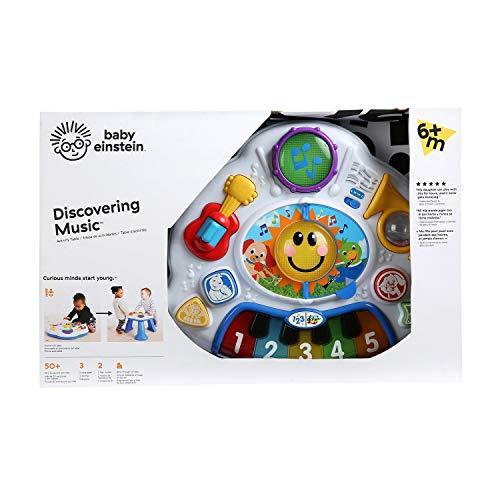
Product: Baby Einstein Discovering Music Activity Table
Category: Toys & Games | Baby & Toddler Toys | Musical Toys
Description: Empowers baby to make their own magical music.
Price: $24.49